Powder flask

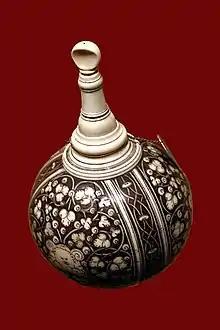
Priming flask, Germany (ca. 1600)

High-quality guns would often have come with a matching flask, chargers, and other accessories. Many flasks have small rings for a cord, which was slung around the neck to carry them, especially before large pockets on hunting clothes arrived in Europe in the 18th century. Some examples have original elaborate cords with knots and tassels.